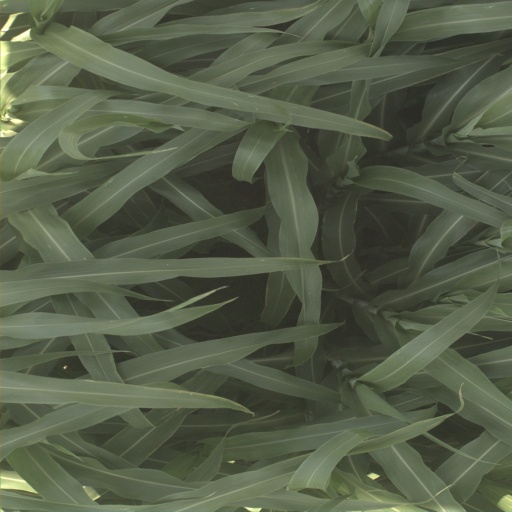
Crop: sorghum